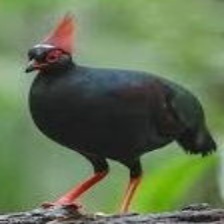
Species: CRESTED WOOD PARTRIDGE
Scientific name: ROLLULUS ROULOUL
ImageNet parent category: partridge